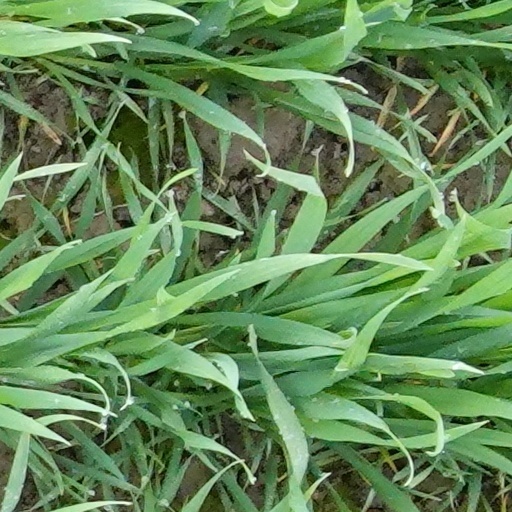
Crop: wheat